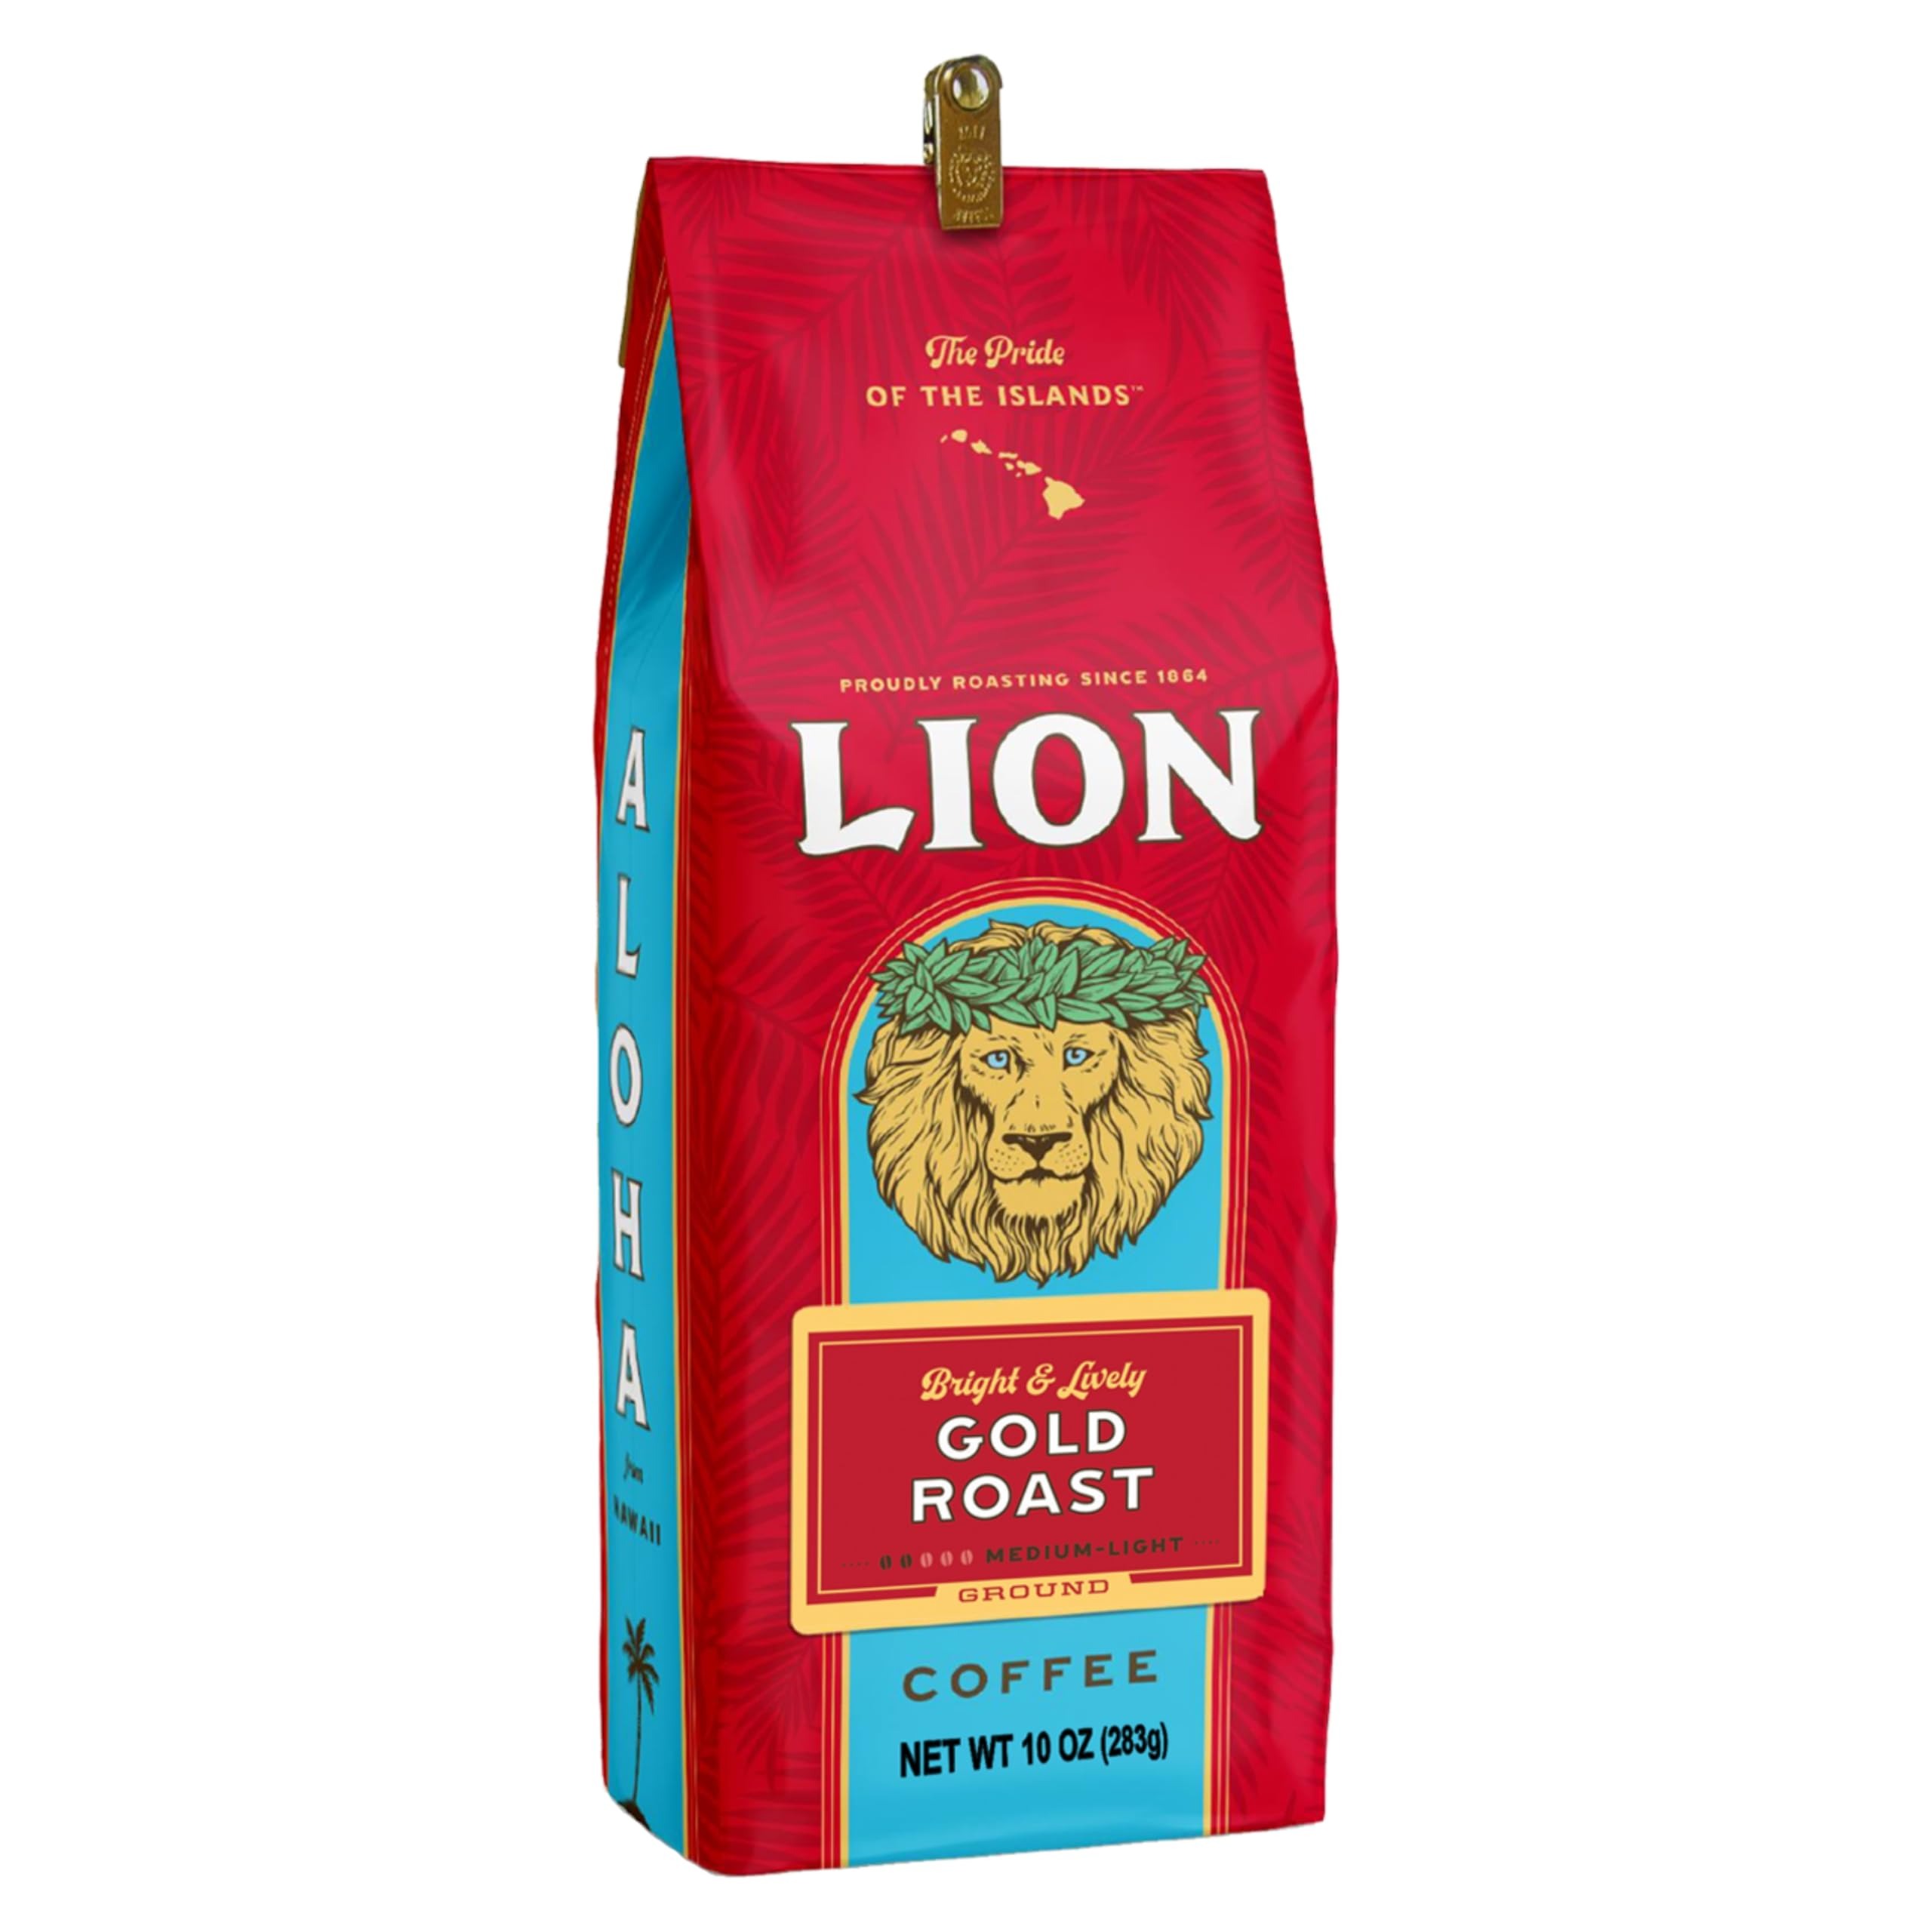
Item Name: Lion Coffee Gold Roast Ground Coffee, Medium-Light Roast, A Taste of Aloha - 10 Ounce Bag
Bullet Point 1: SMOOTH GOLD ROAST: Experience award winning Lion gold roast ground coffee for a clean yet strong balanced cup.
Bullet Point 2: PREMIUM ARABICA BEANS: Every bag of Lion Coffee is made from specially selected Arabica coffee beans, roasted and packed to perfection.
Bullet Point 3: ALOHA FROM HAWAII: Freshness guaranteed, Lion Coffee is roasted then immediately vacuum sealed and delivered fresh for optimal taste and aroma.
Bullet Point 4: ENJOY THE ISLAND: The medium-light roast taste and enticing coffee fragrance will transport your mind and body to a warm tropical paradise.
Bullet Point 5: LION COFFEE: Is One of America’s original coffee brands, roasting coffee beans since 1864. LION Coffee has since become Hawaii’s #1 local coffee brand. Wake up with more Roar in Every Pour!
Product Description: Our LION gold roast is a classic light roast coffee that makes a great breakfast brew due to its caffeine kick. With a delicious flavor and sweet finish it's sure to entice any coffee lover. Lion brand coffees are allergen-free. Award-winning Lion Coffee creates quality blends using 100% Arabica beans and Hawaii-inspired flavors that make your first cup the closest thing to a morning walk on the beach. One of America’s oldest major coffee companies, Lion Coffee roared to life in 1864 in Toledo, Ohio. After moving to Hawaii in 1979, Lion Coffee quickly became and has remained the favorite local coffee brand. Lion's gold roast coffee beans are manufactured by Hawaii Coffee Company, maker of Royal Kona Coffee and Hawaiian Islands Tea Company.
Value: 10.0
Unit: Ounce

Price: 12.47